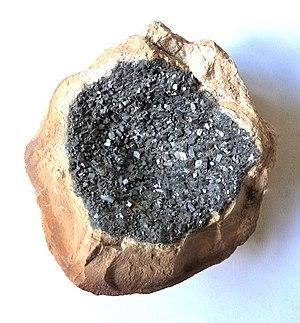
Les faux minéraux et fossiles sont des minéraux et fossiles non naturels, fabriqués par l'homme. Il peut s'agir soit d'un minéral ou fossile naturel transformé par l'homme pour en faire un autre, soit d'un minéral ou fossile entièrement artificiel. On parle aussi de faux lorsque l'appellation n'est pas la bonne : synonymies, fausse appellation. En résumé, il s'agit d'une imitation non délictuelle quand l'objet en porte la précision, ou de contrefaçon quand aucune précision n'est donnée.